Paris is well worth a mass

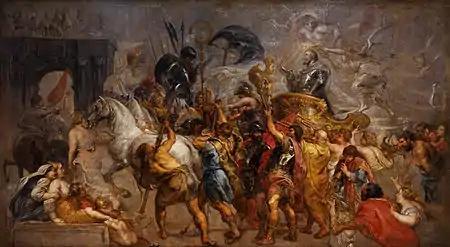
The Triumphal Entry of Henry IV into Paris (Rubens, 1627)

Henry of Navarre was a Protestant king poised to become a king of France as the Valois dynasty was withering without a male heir. He married Margaret of Valois, a Catholic princess. When the wedding ended up in the Massacre of St. Bartholomew, Henry was able to survive by making a promise to convert to Catholicism. He remained a protestant, the War of the Three Henrys ensued, with Henry of Navarre eventually prevailing. Still, he was unable to take control of Paris, and, on 25 July 1593, with the encouragement of his mistress, , Henry permanently renounced Protestantism and converted to Catholicism to secure his hold on the French crown.